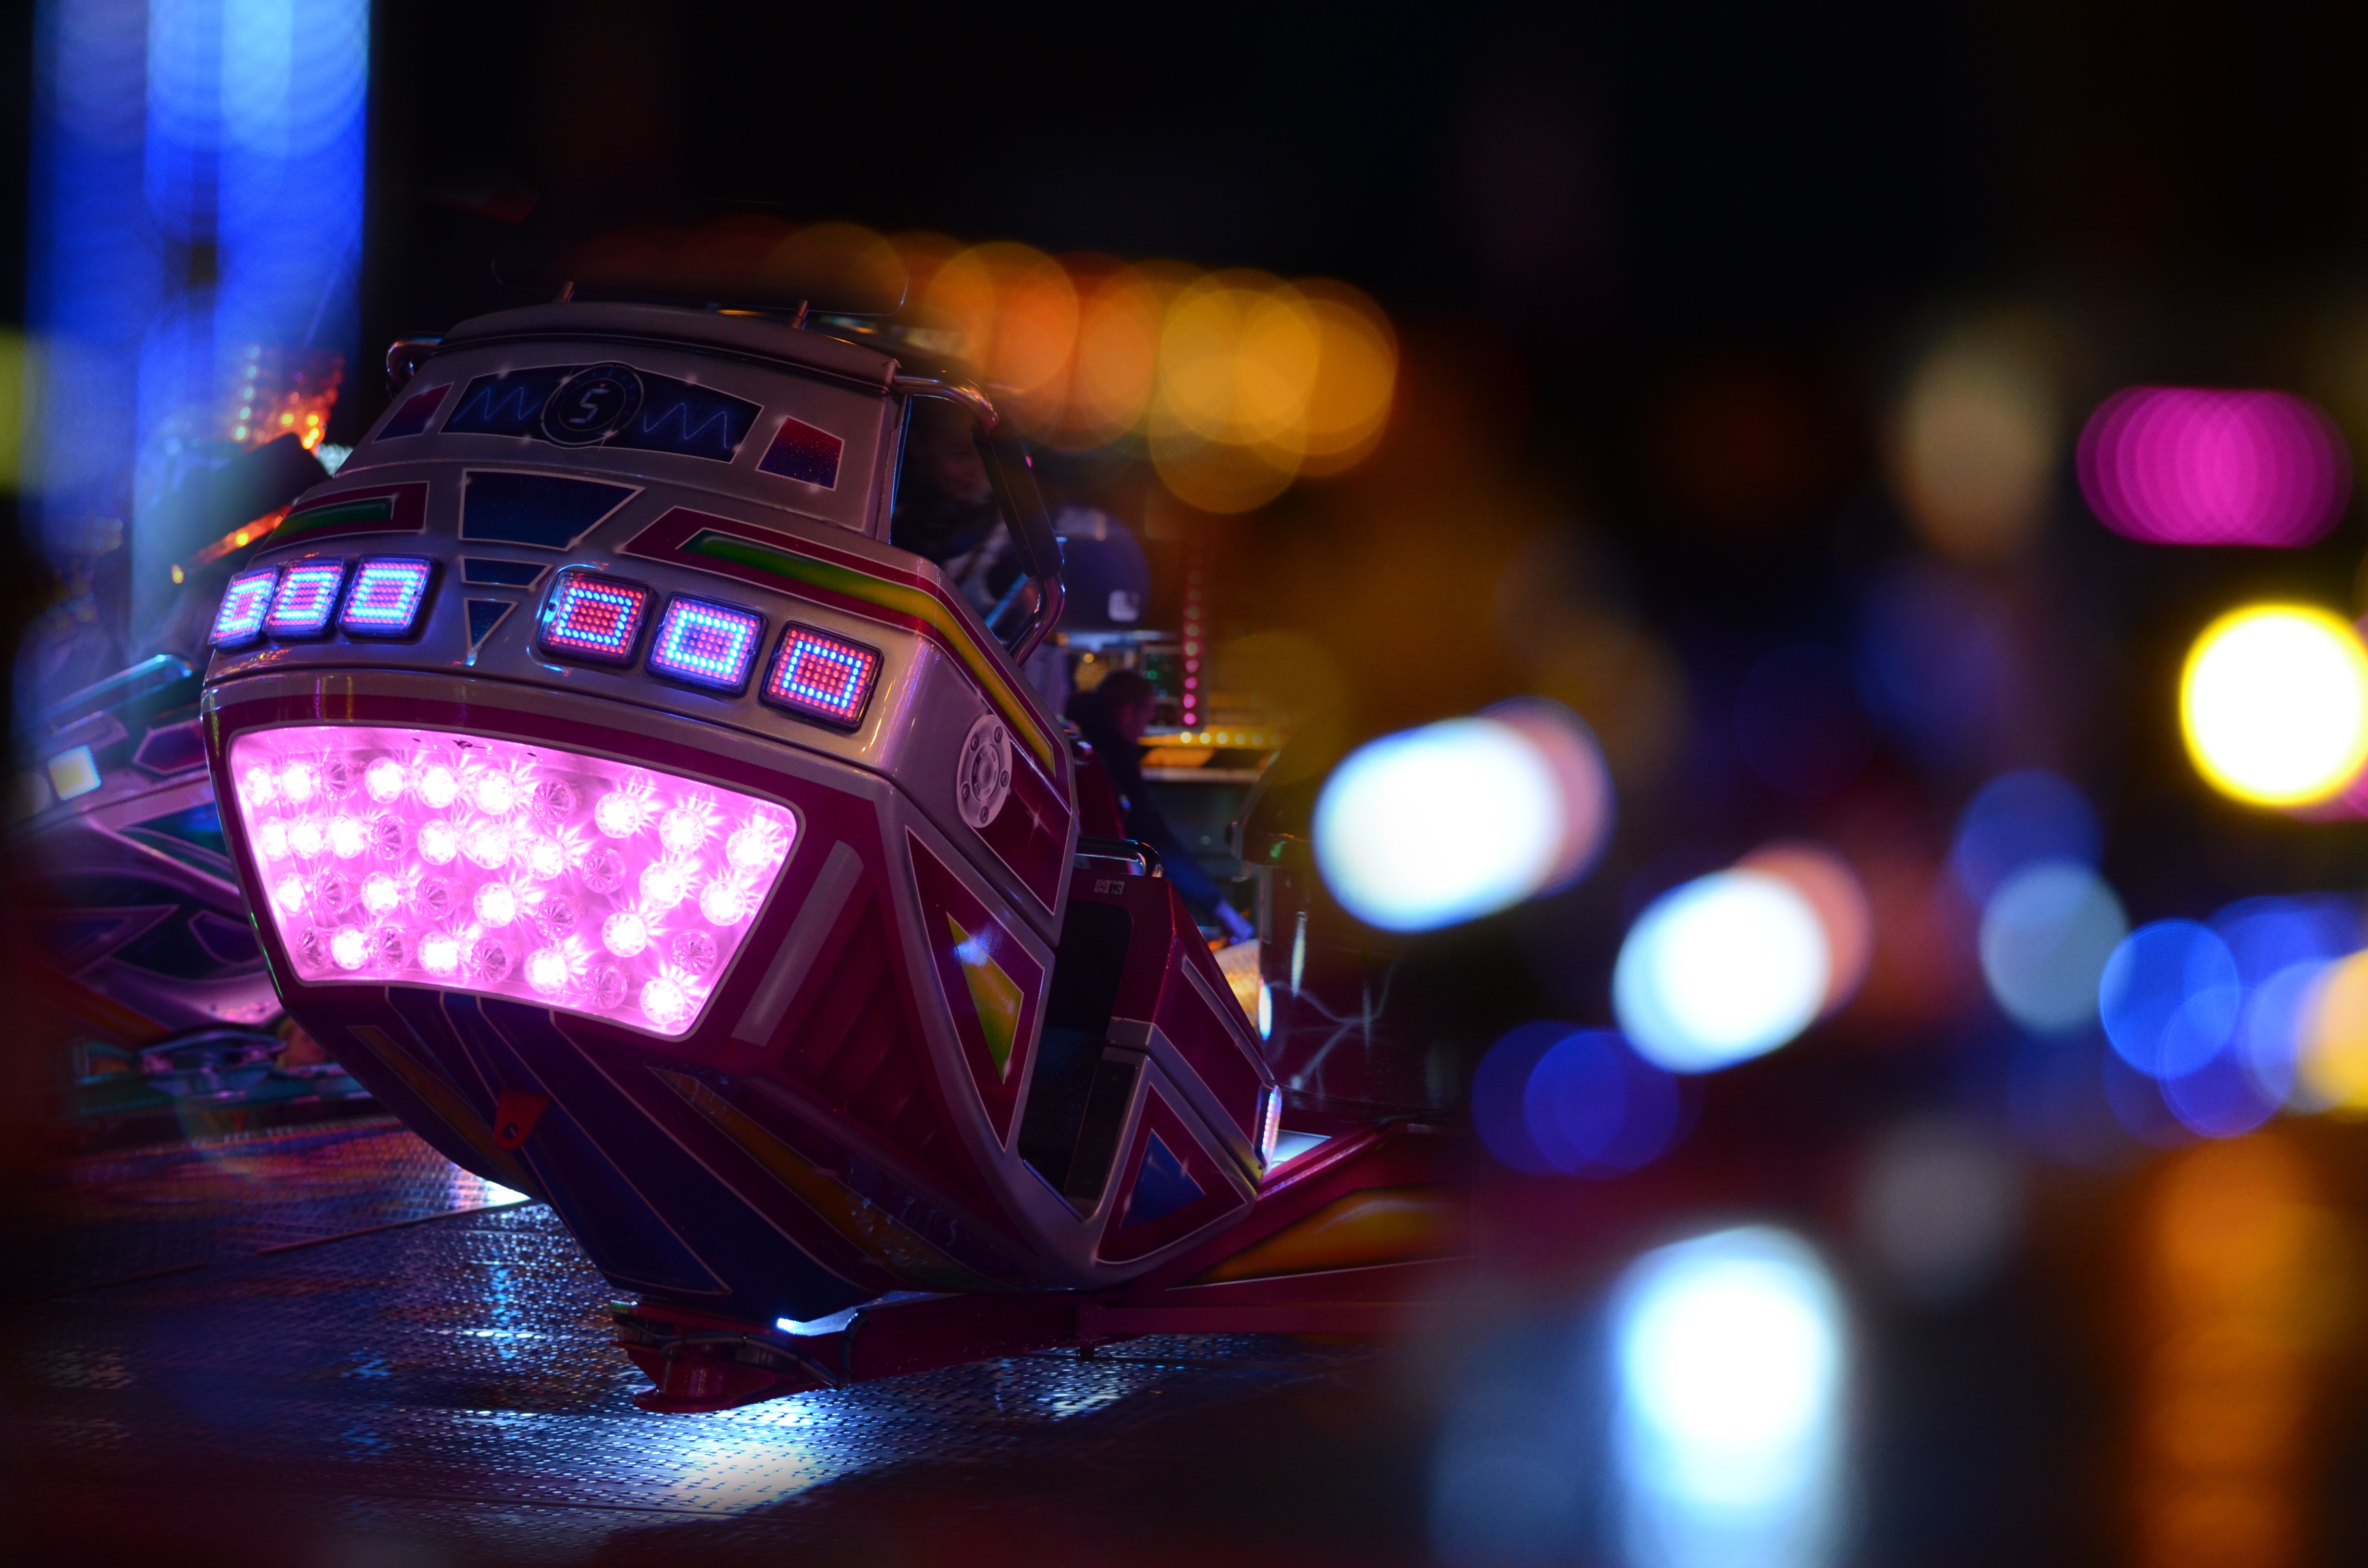
light, night, purple, color, darkness, attraction, colorful, speed, lighting, fun, shape, fair, entertainment, computer wallpaper